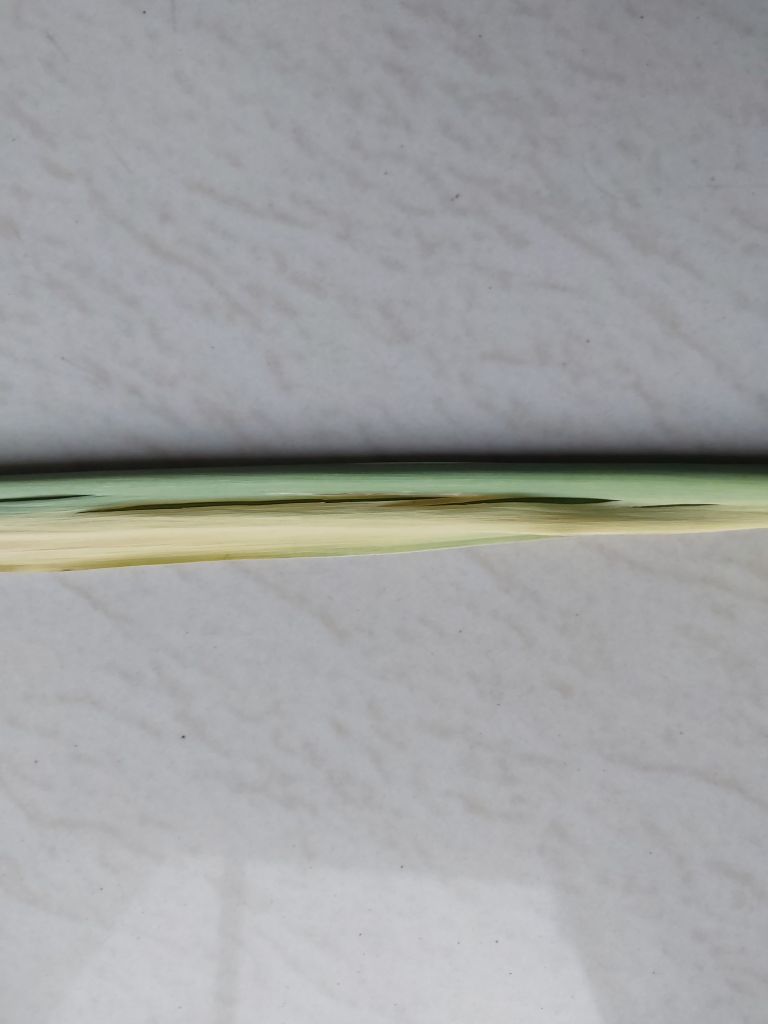
Label: Banded Chlorosis